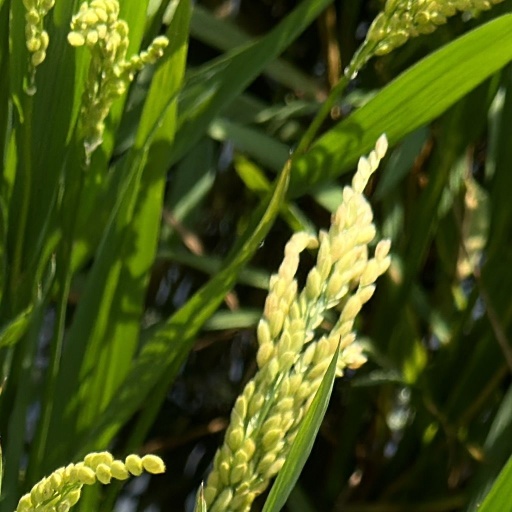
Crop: rice